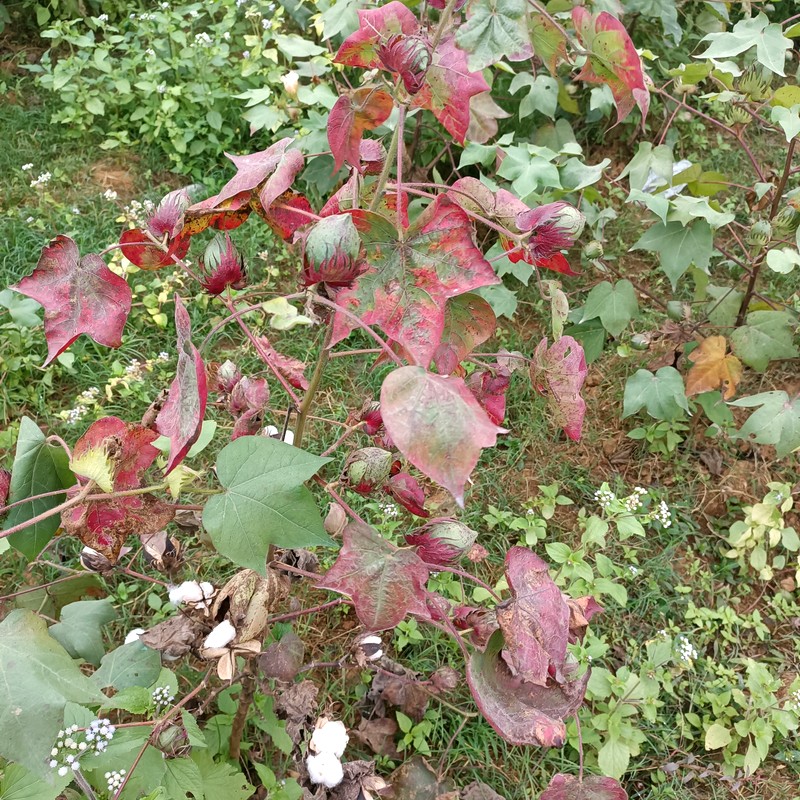
Label: Leaf Redding